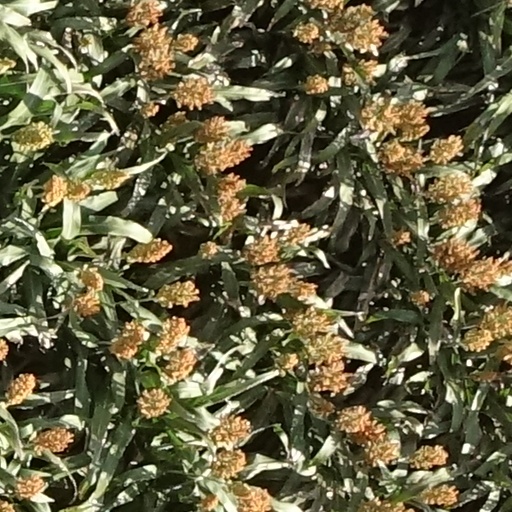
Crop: sorghum